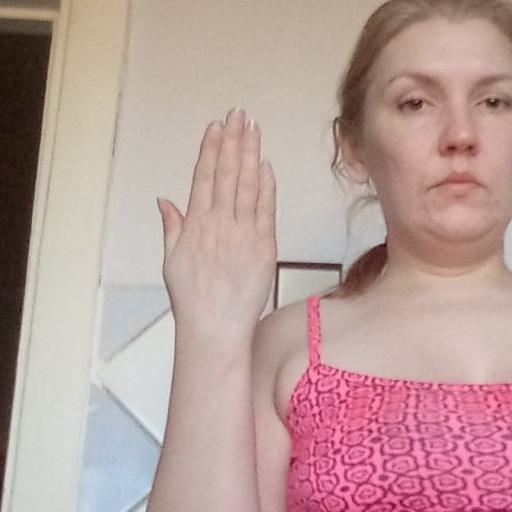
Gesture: stop_inverted